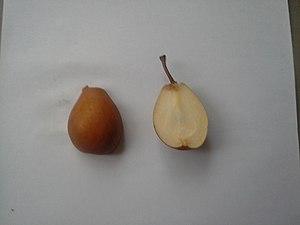
vue interne
La pérouille ou prouille, fruit du pérouiller, est une variété de poire ancienne, qui existe au Pays basque. Le fruit, à la chair jaune, est de petite taille. Il peut être utilisé pour faire de la confiture.